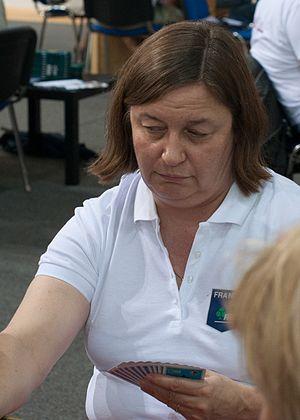
Bénédicte Cronier, née le 23 juin 1961 à Nantes, est une joueuse de bridge française parisienne.